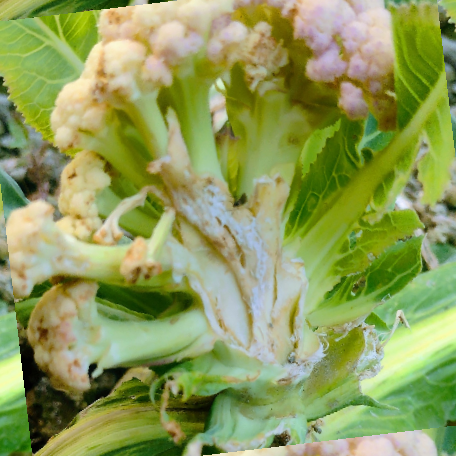
Label: Bacterial spot rot